Air Vermont

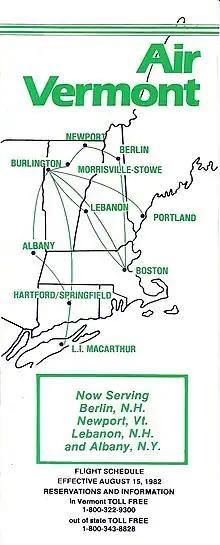
August 15th, 1982 timetable cover and route map

Air Vermont was a commuter airline in the United States based in Morrisville, Vermont. It was established in 1981 but suspended operations in 1984. It served several airports that are no longer served by scheduled airline service.